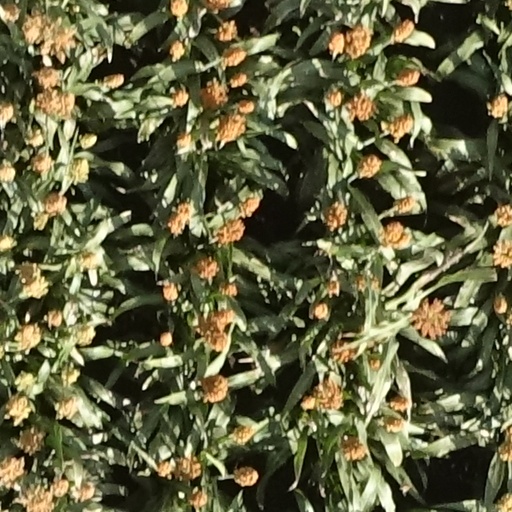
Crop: sorghum